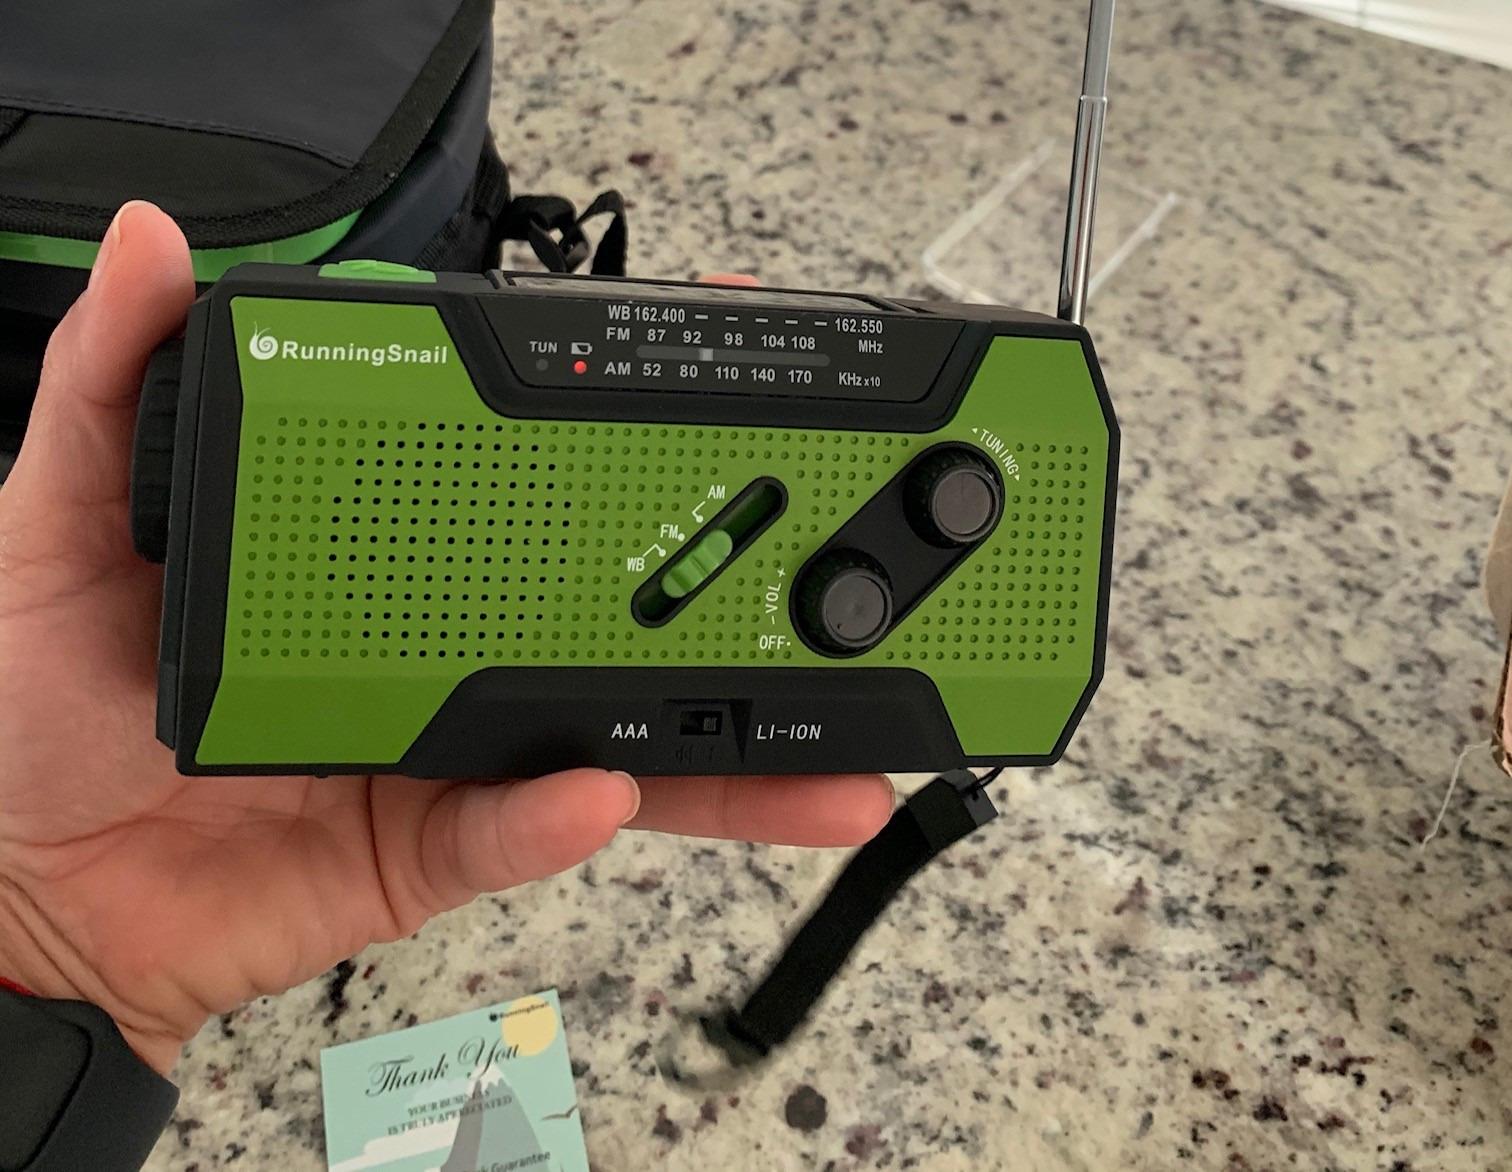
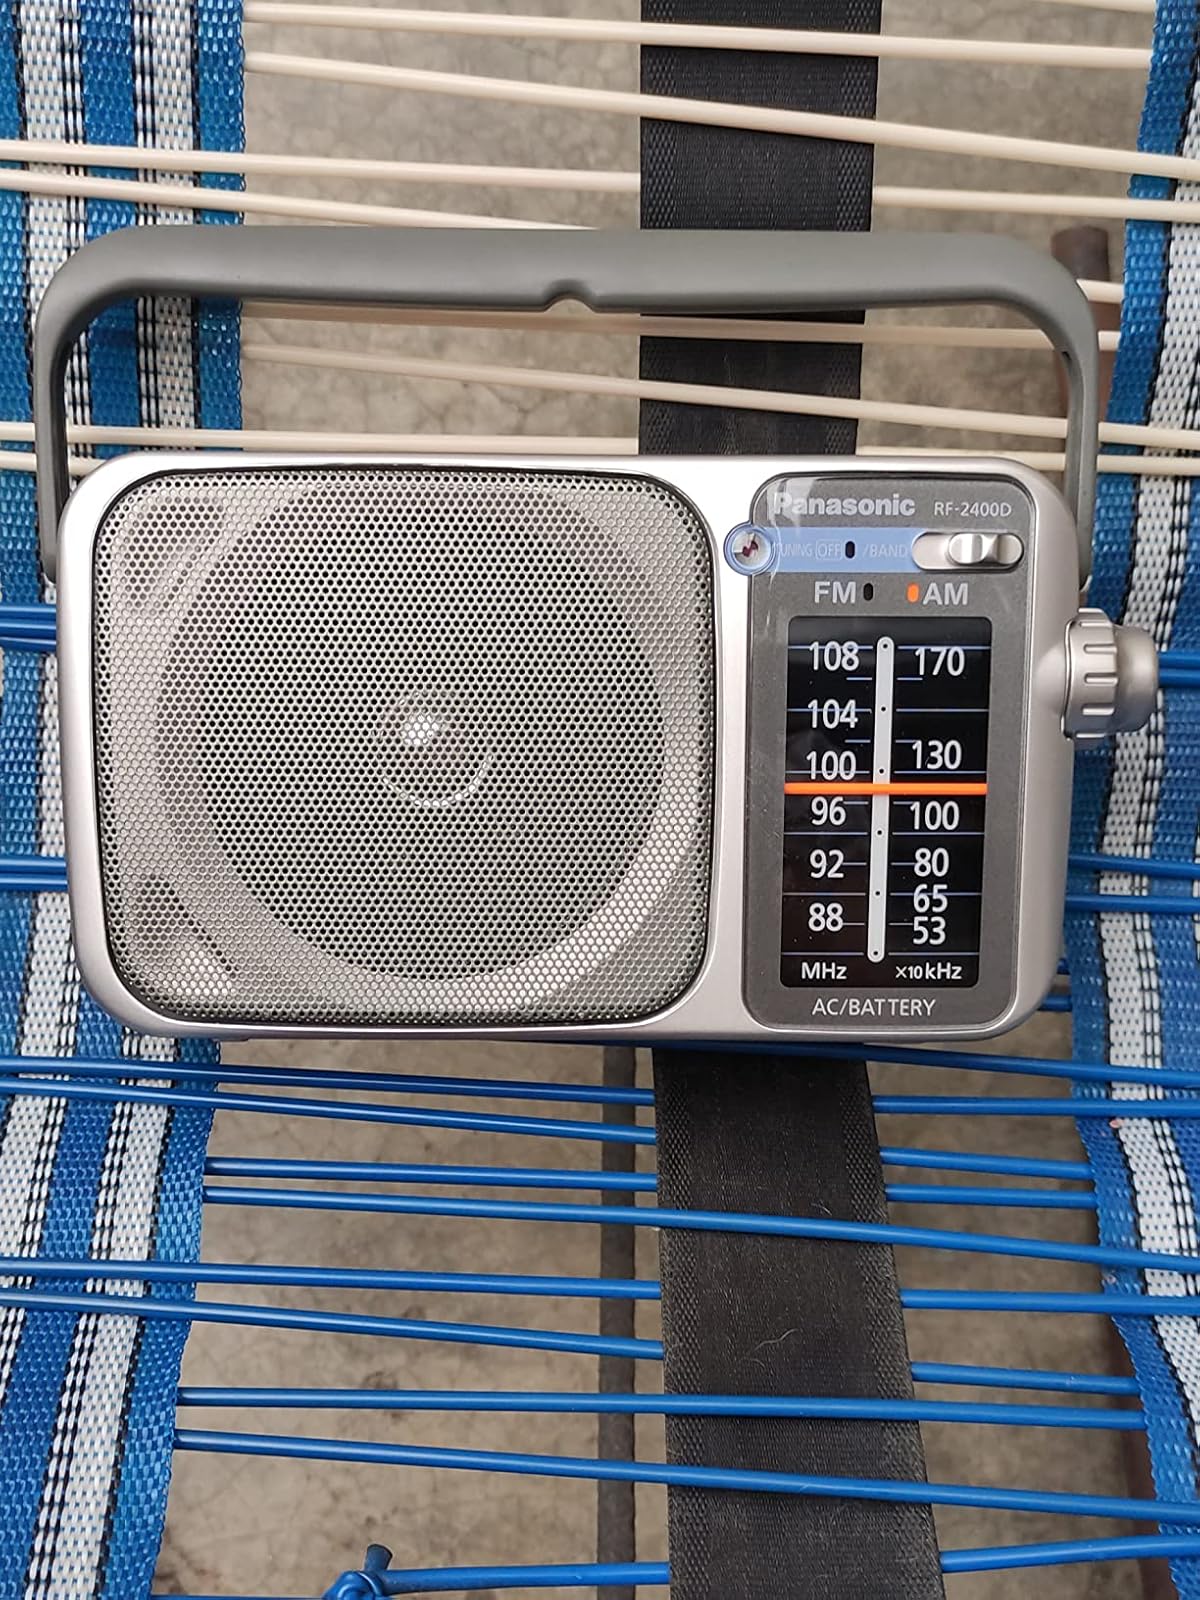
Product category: radio
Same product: no